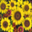
Label: sunflower